Laveen, Phoenix

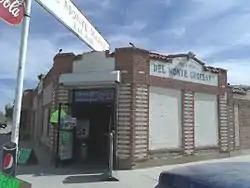
The Del Monte Market built in 1908 and located at 2659 W. Dobbins Road. It is the oldest continuously operating market in the state. Designated as a landmark with Historic Preservation-Landmark (HP-L) overlay zoning (Phoenix Historic Property Register).

Laveen became less isolated as bridges were built across the Salt River. The store, barber shop, and one of the pool houses burned down. Roger Laveen, later elected Maricopa County Recorder, tore down the other pool hall. The Laveen Women's Club donated its building to the community, which moved it west of Laveen School. The LCC restored the buildingnow called "Building A"using barbecue proceeds as well as federal funds. Although some dairies and farms have sold out to residential and commercial developers, some remain, contributing to the continued rural feel of the area.